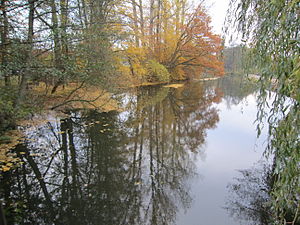
Wildeshausen / Geografi / Nabokommuner og byer
Mølledam ved Aumühle
Wildeshausen er administrationsby i Landkreis Oldenburg i den tyske delstat Niedersachsen. Den ligger i den sydlige del af landkreisen midt i Naturparken Wildeshauser Geest ved floden Hunte.